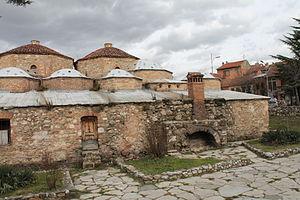
Cet article propose une liste des monuments culturels du Kosovo. Elle intègre des monuments inscrits dans les registres de l'Institut pour la protection du patrimoine de la République de Serbie et sur la liste de l'Académie serbe des sciences et des arts, en tant que le Kosovo est encore considéré comme une province autonome par la Serbie et une partie de la communauté internationale ; parallèlement le Kosovo, qui a proclamé son indépendance en 2008, a établi une liste provisoire de monuments culturels.